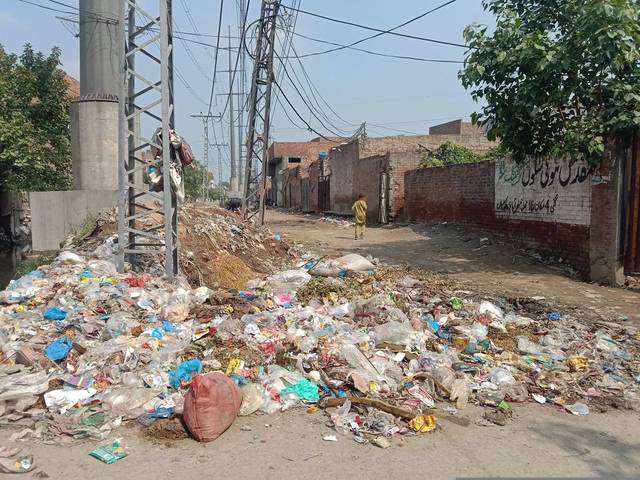
Region: Pakistan
Coordinates: 31.594, 74.384